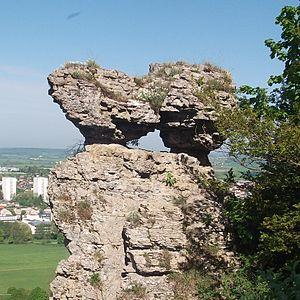
Le sabot de Frotey-lès-Vesoul (Haute-Saône, Franche-Comté)
La réserve naturelle nationale du Sabot de Frotey est une réserve naturelle nationale située à proximité de Vesoul dans la Haute-Saône. Créée en 1981 sur une superficie de 98 ha, elle protège un ensemble de pelouses sèches présentent un intérêt écologique élevé. Son nom vient d'une roche calcaire sculptée par l'érosion : le Sabot de Frotey.